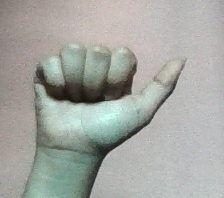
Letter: dhad